John Henry Holland

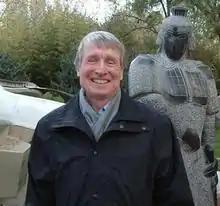

John Henry Holland (February 2, 1929 – August 9, 2015) was an American scientist and professor of electrical engineering and computer science at the University of Michigan. He was a pioneer in what became known as genetic algorithms.